Cassiopea-class patrol vessel

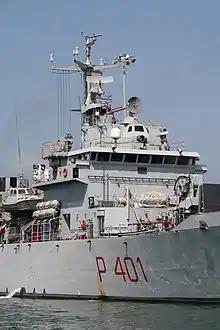
"Cassiopea"

The ships' main gun armament is a single 76mm/L62 Allargato gun; both gun and fire control systems came from scrapped s. Each ship is fitted with a flight deck and fixed hangar to accommodate a helicopter type of the Italian navy. Each also carries equipment for dealing with pollution.